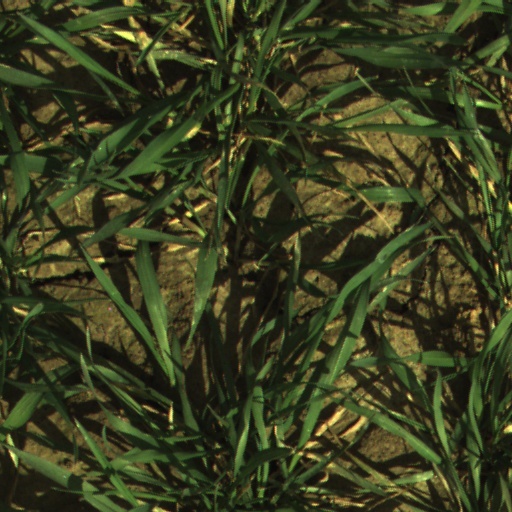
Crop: wheat